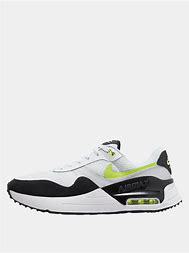
Brand: Nike
Model: Air Max Systm